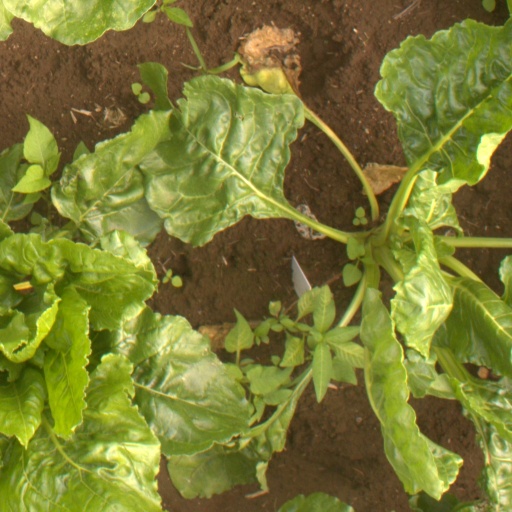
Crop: sugar beet